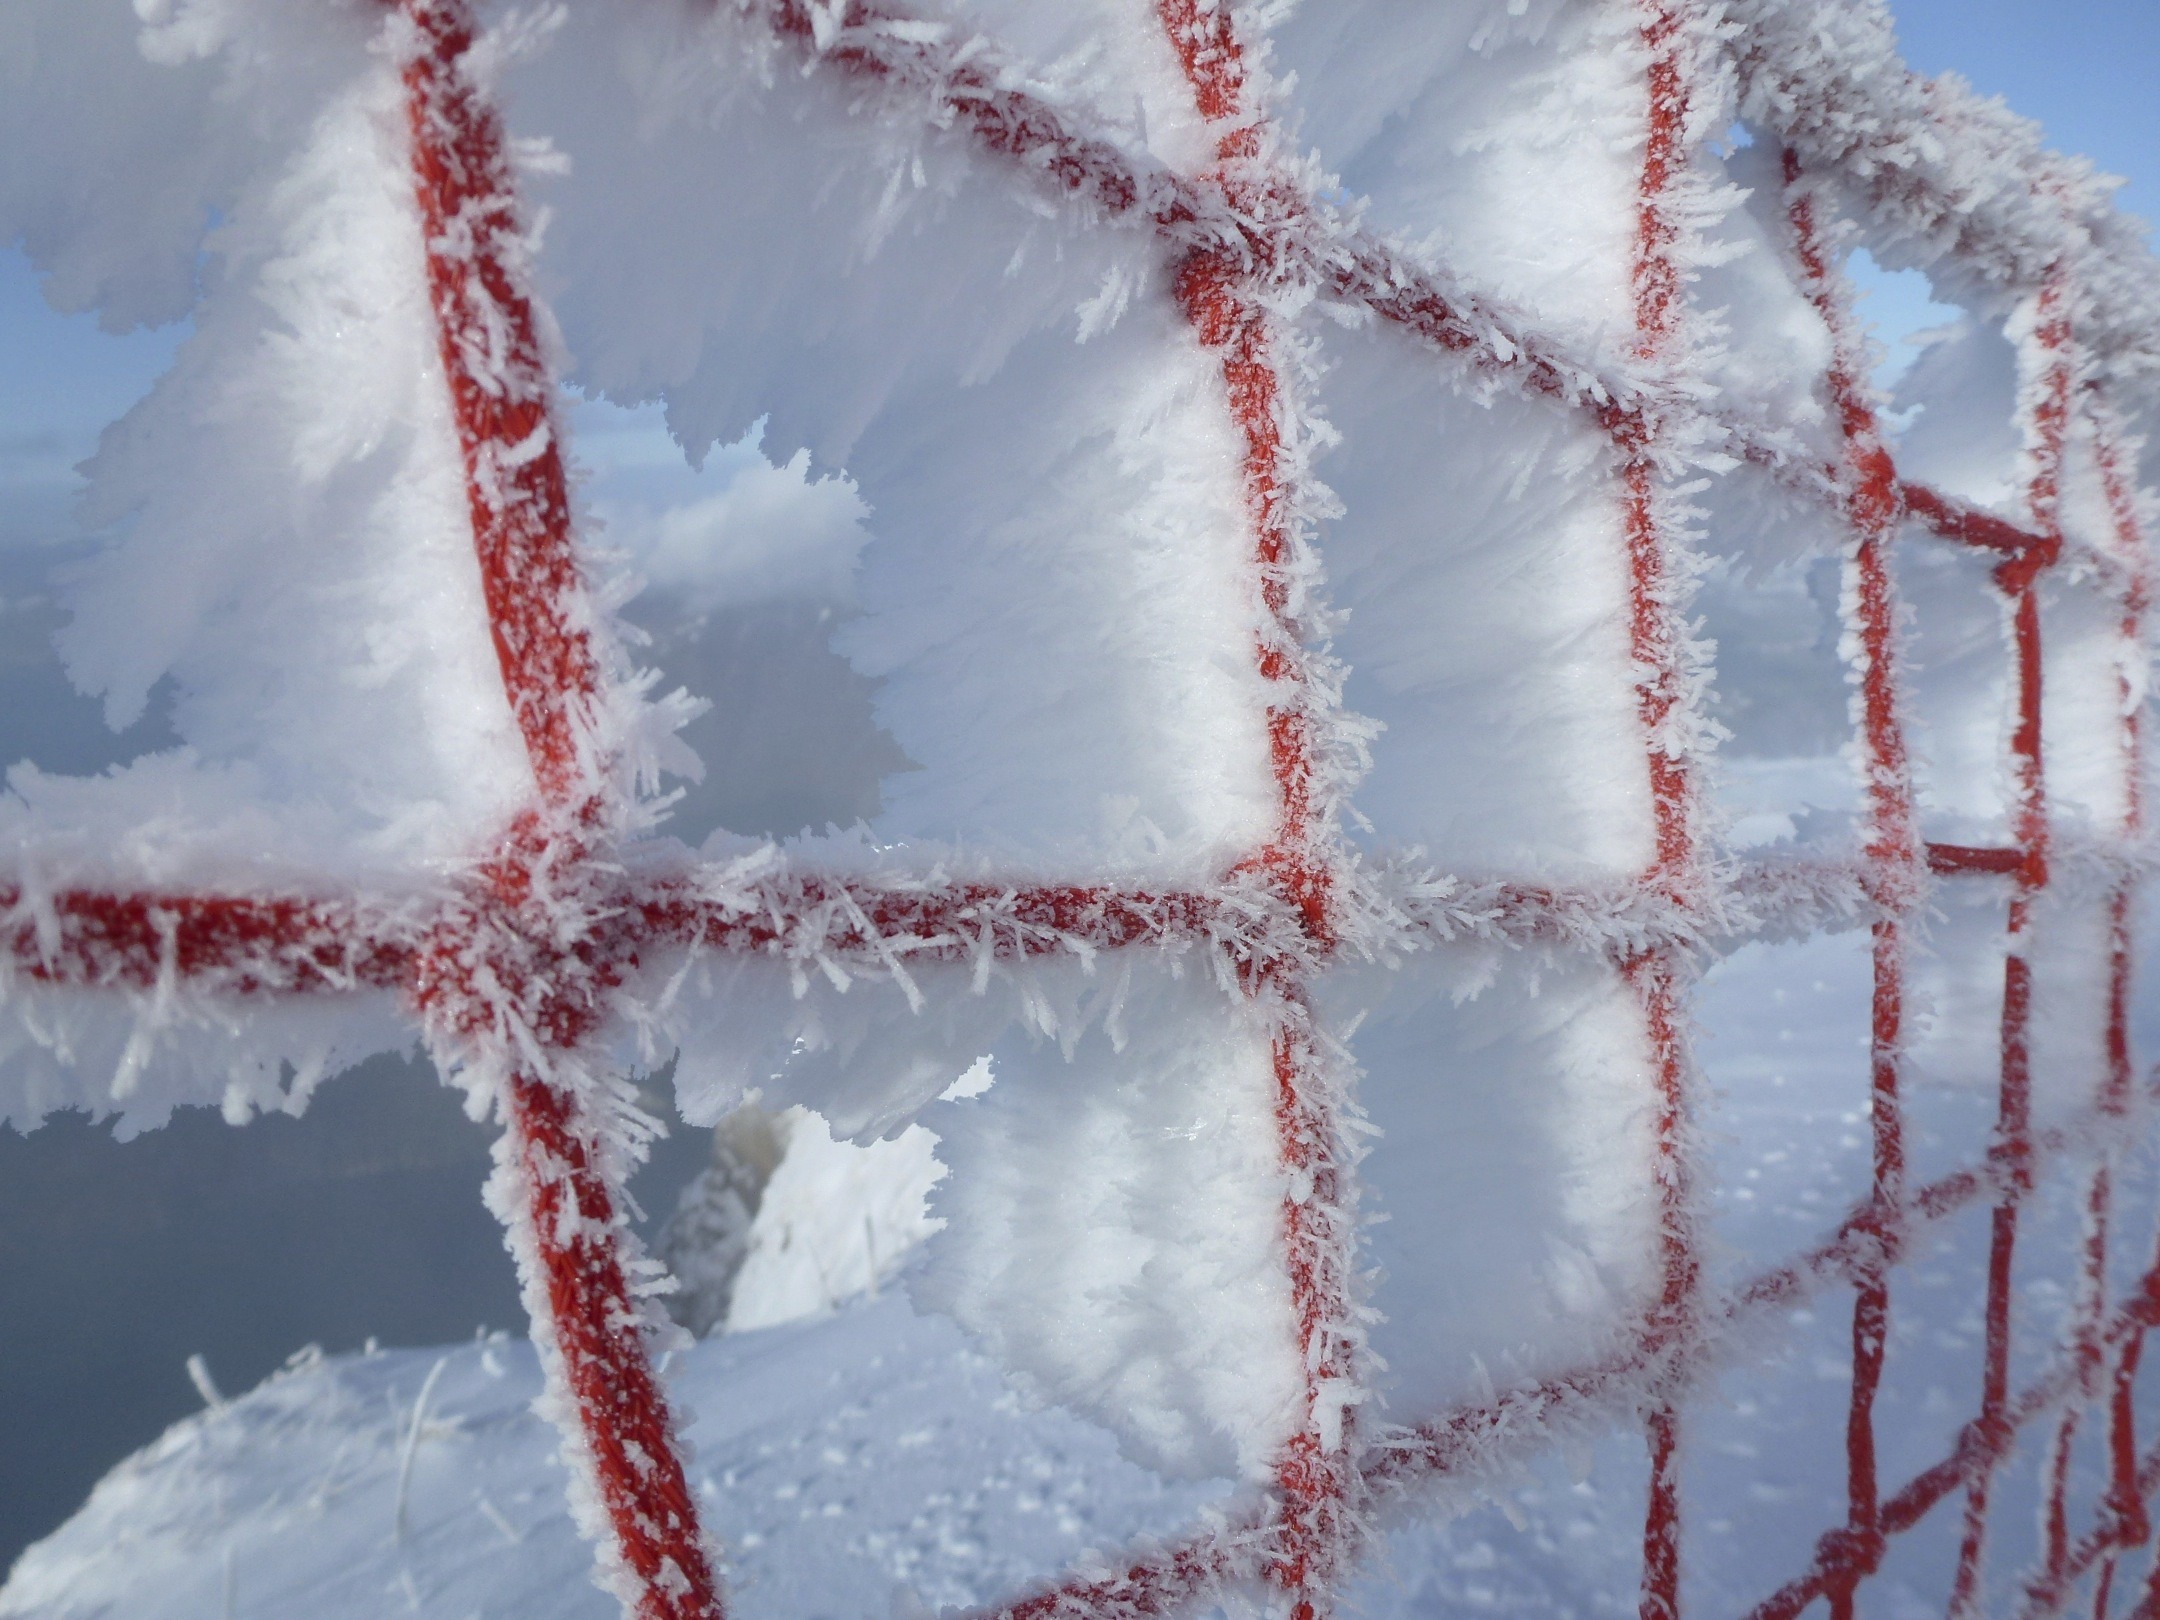
branch, snow, cold, winter, fence, frost, ice, red, icy, grid, freezing, snow crystals